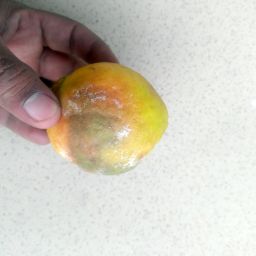
Fruit: Orange
Quality: Bad